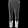
Label: Trouser